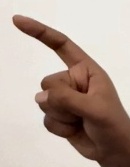
ASL sign: Z